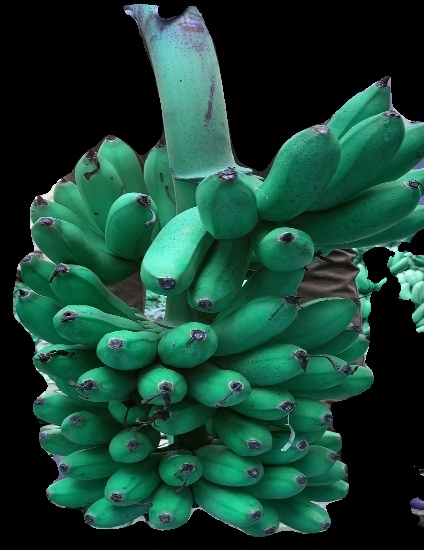
Variety: rasbale
Grade: grade1